History of New York City (1898–1945)

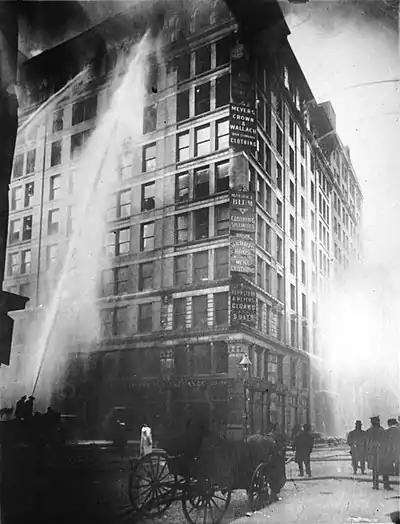
The 1911 Triangle Shirtwaist Factory fire

On June 15, 1904, over 1,000 people were killed when the excursion steamship General Slocum caught fire and burned in the East River. It was a major blow to the German-American community.